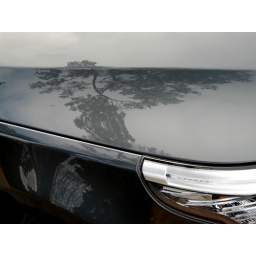
9845 / tree in sky on car